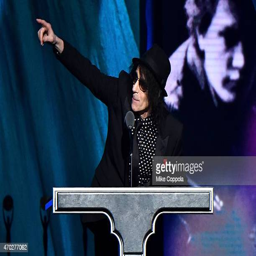
blues artist onstage during the 30th ceremony